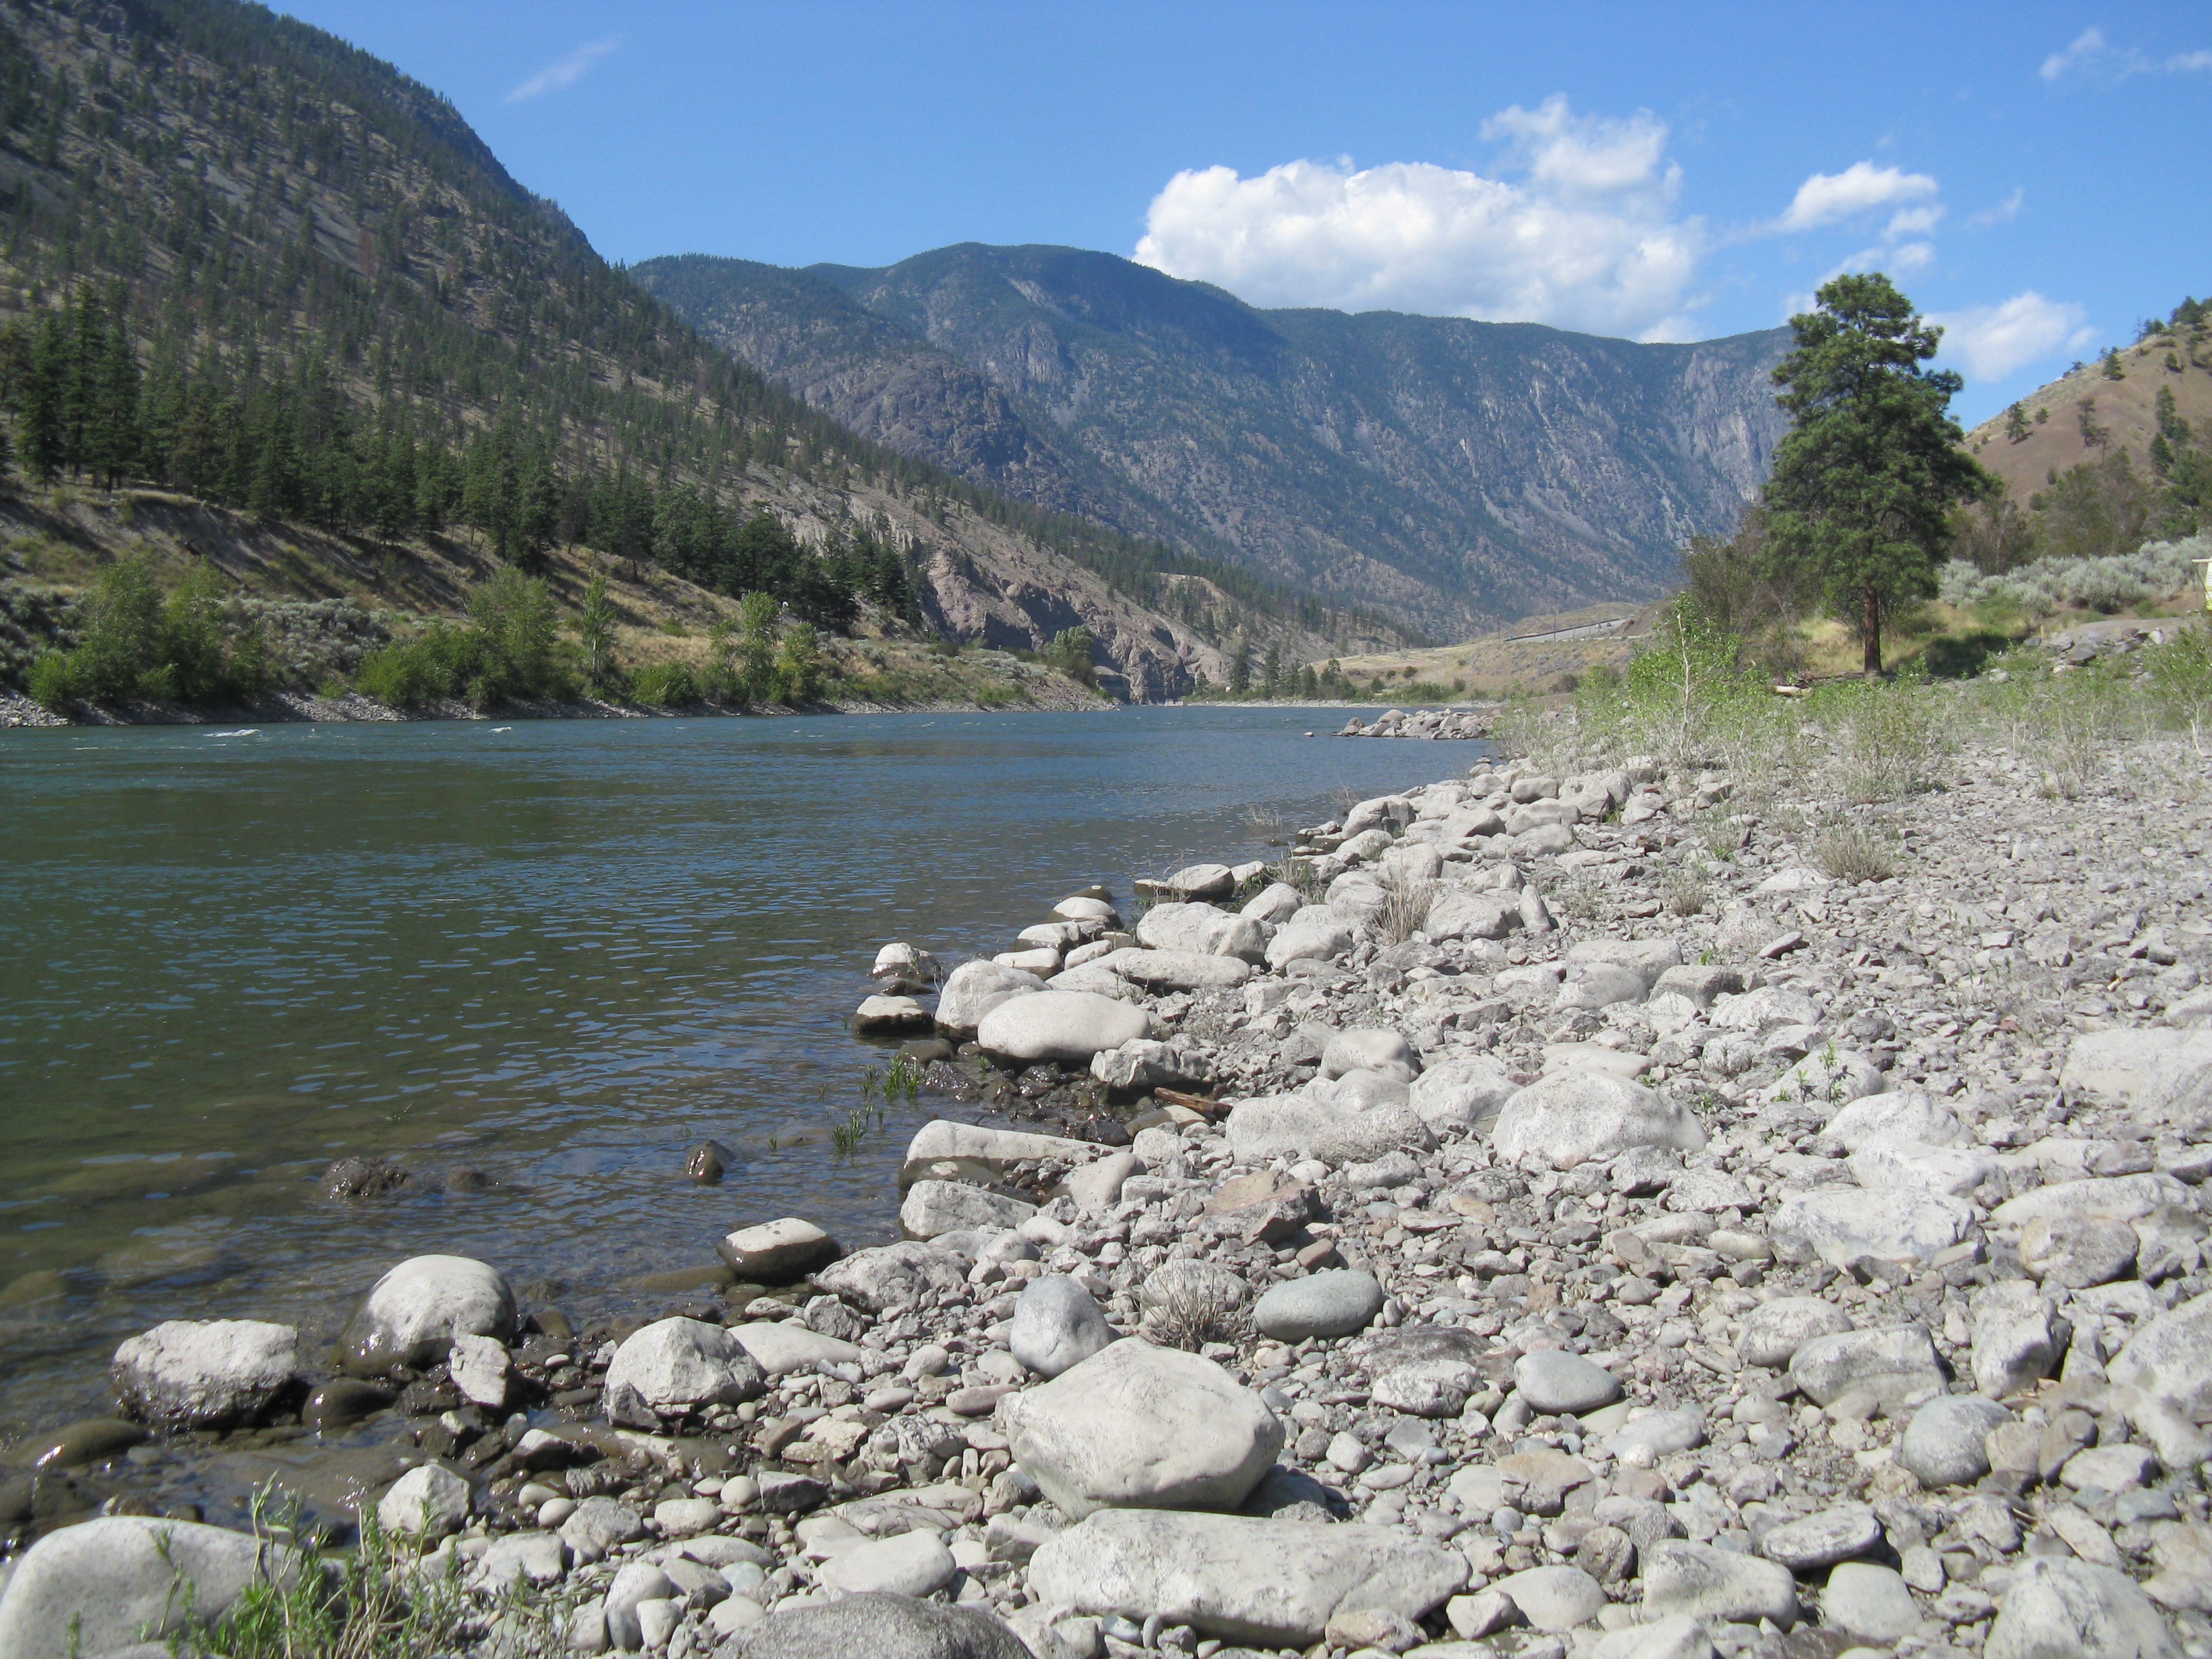
landscape, sea, water, nature, outdoor, creek, wilderness, walking, mountain, trail, lake, river, valley, mountain range, stone, summer, tourist, travel, stream, scenic, natural, scenery, rugged, reservoir, tourism, terrain, ridge, rocks, geology, gold, mountains, plateau, fell, loch, wadi, moraine, mountainous landforms, geological phenomenon